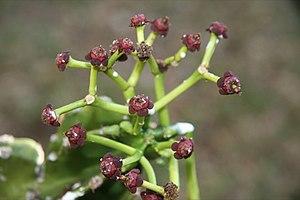
Euphorbia tanaensis est une espèce de plantes de la famille des Euphorbiaceae, du genre Euphorbia. Endémique du Kenya, l'espèce est considérée comme en danger critique d'extinction par l'Union internationale pour la conservation de la nature qui l'a classée sur la liste des 100 espèces les plus menacées au monde établie en 2012.